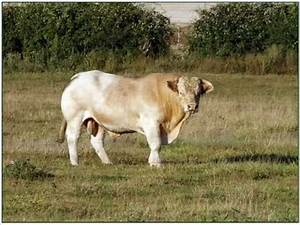
Label: mucca